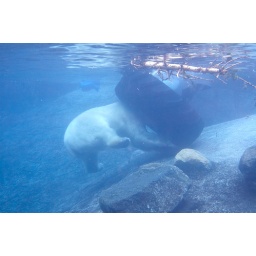
Polar bear playing with tractor tyre under water